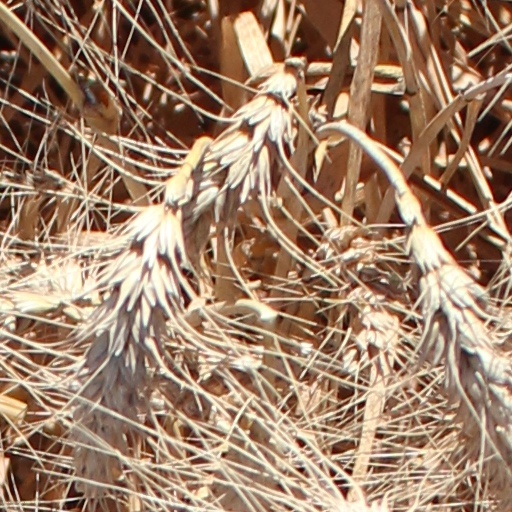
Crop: wheat